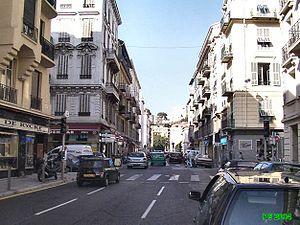
Le quartier Carabacel est un quartier de Nice situé directement au nord de la Vieille-Ville au-delà du Paillon, le torrent fluvial qui passe dans la ville.